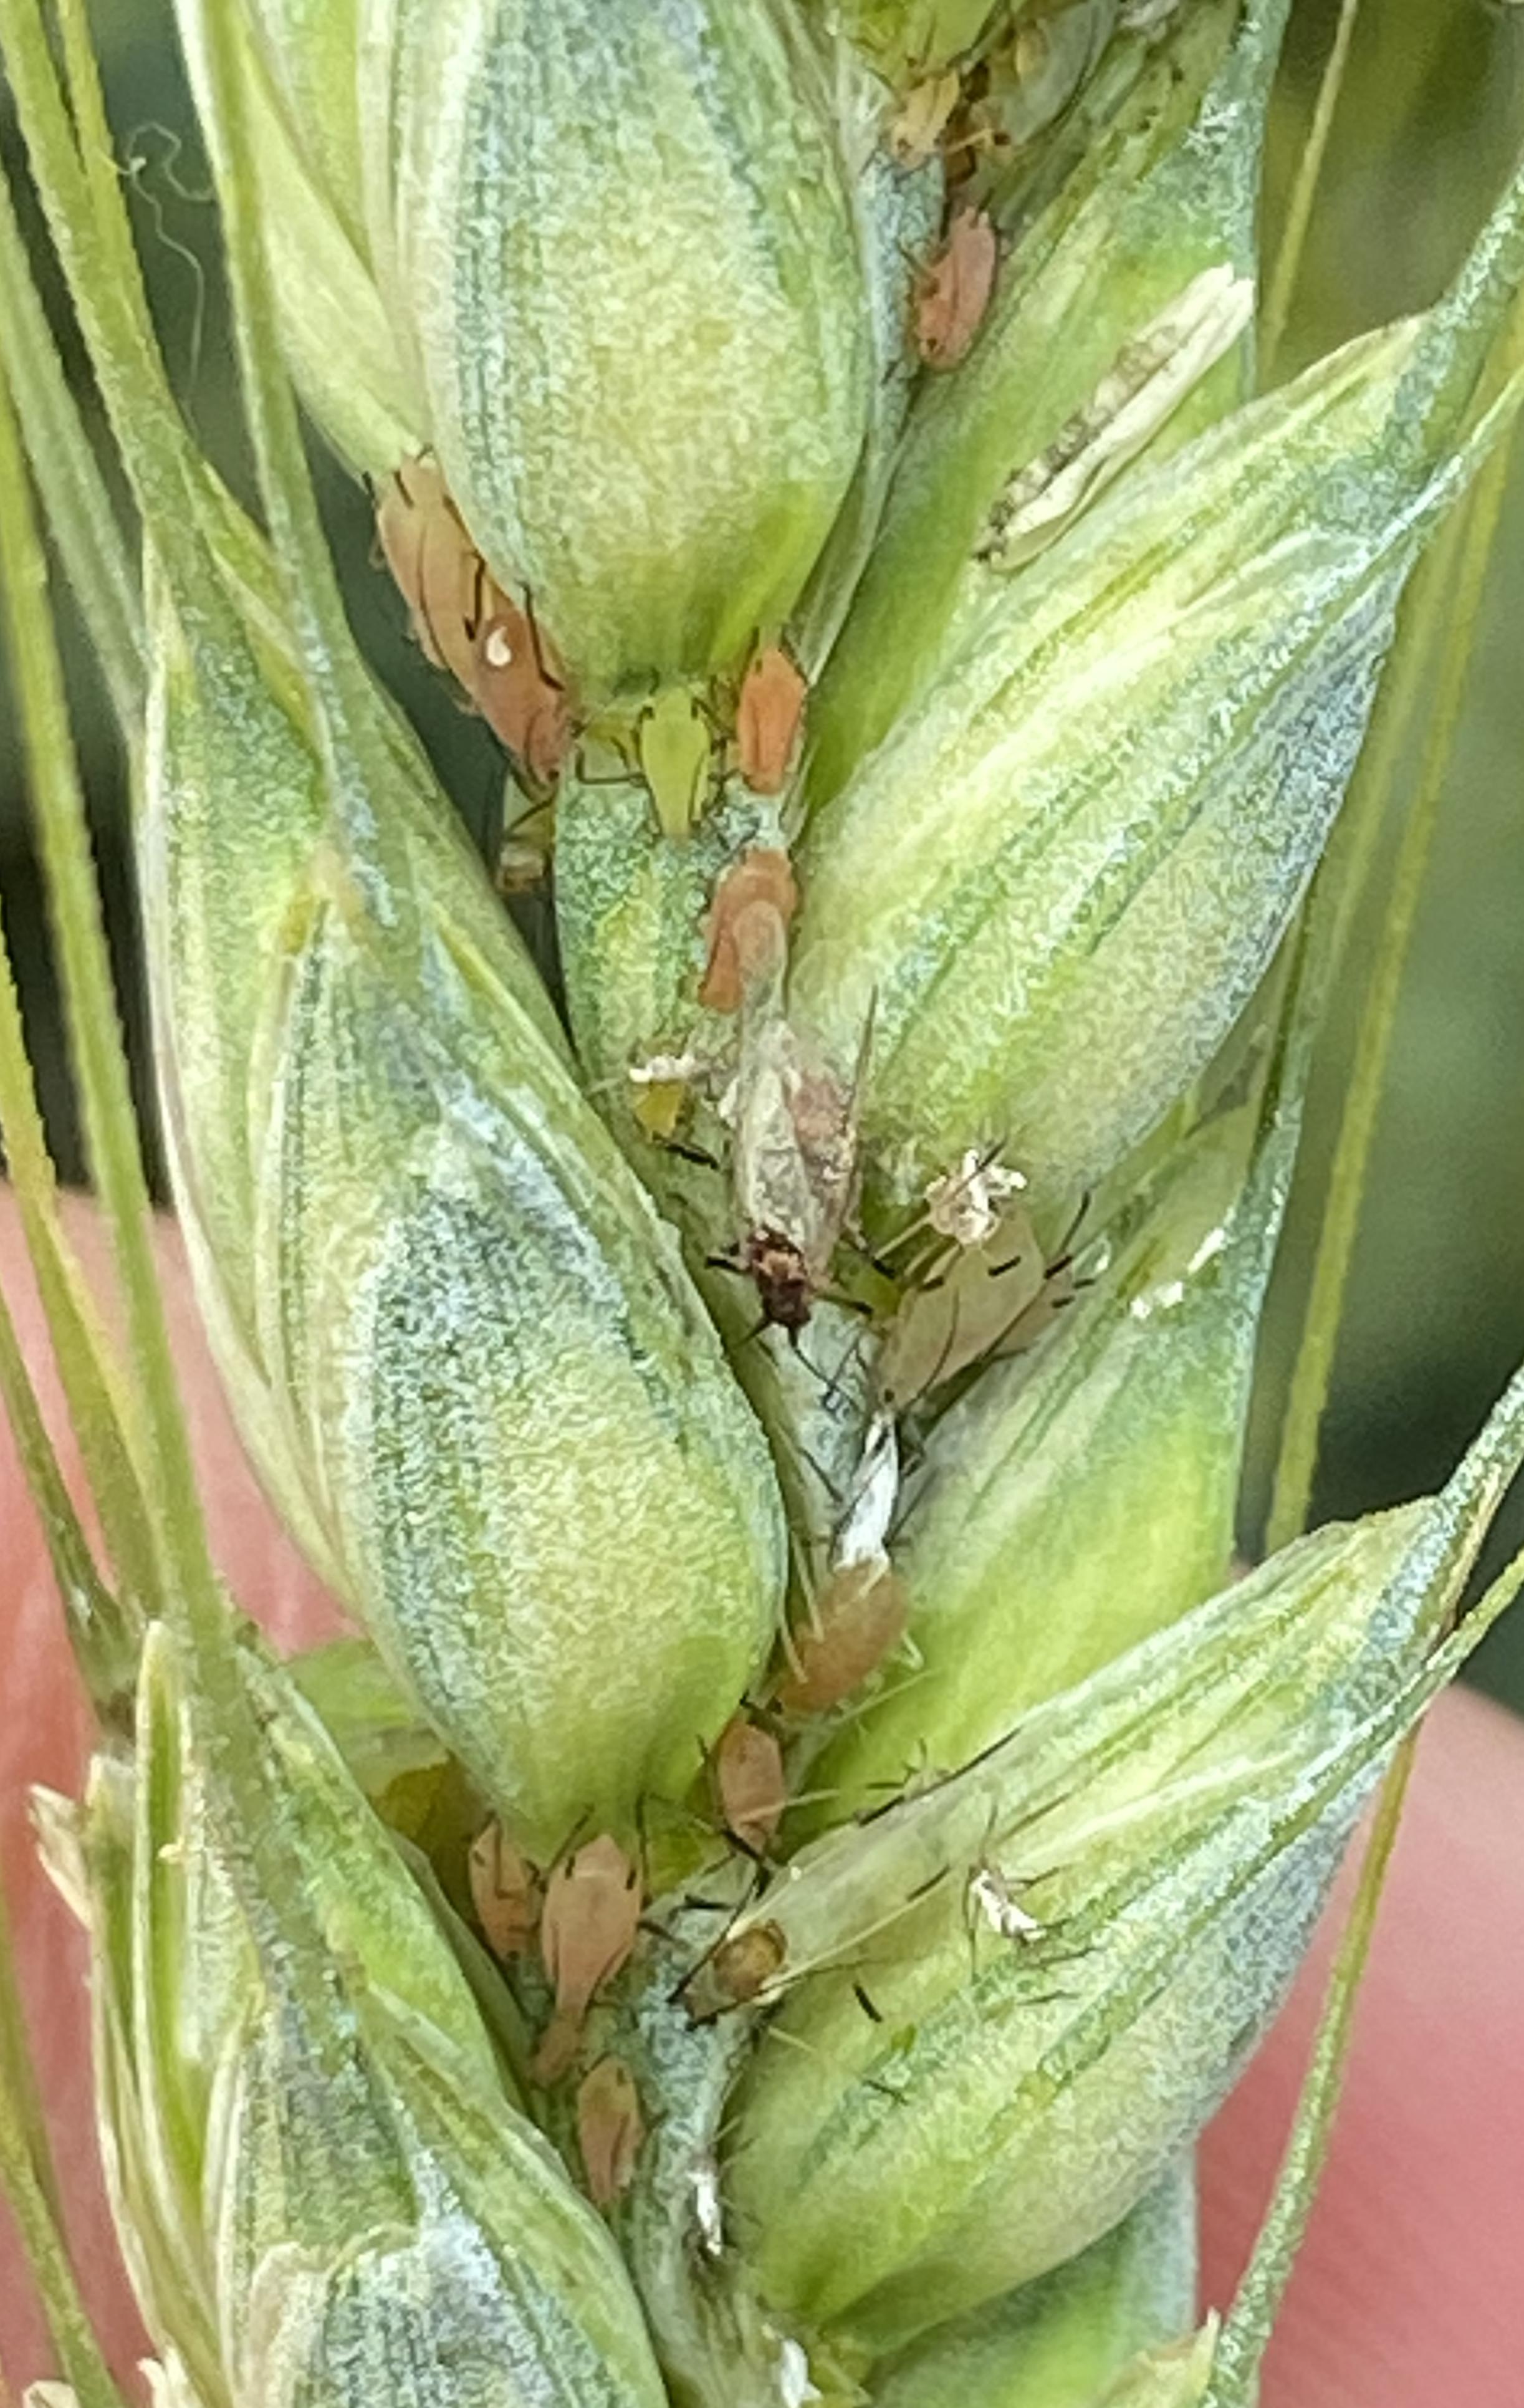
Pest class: english_grain_aphid